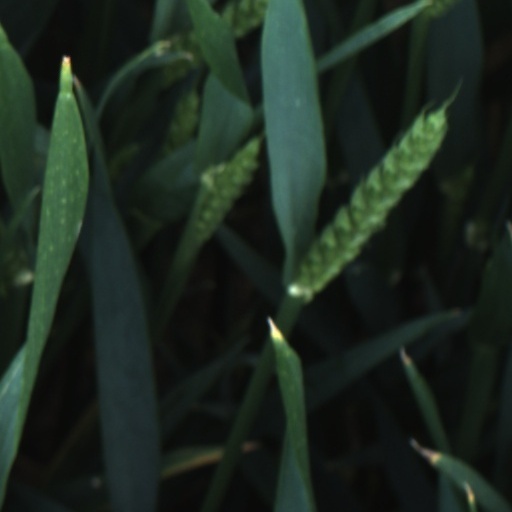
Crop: wheat